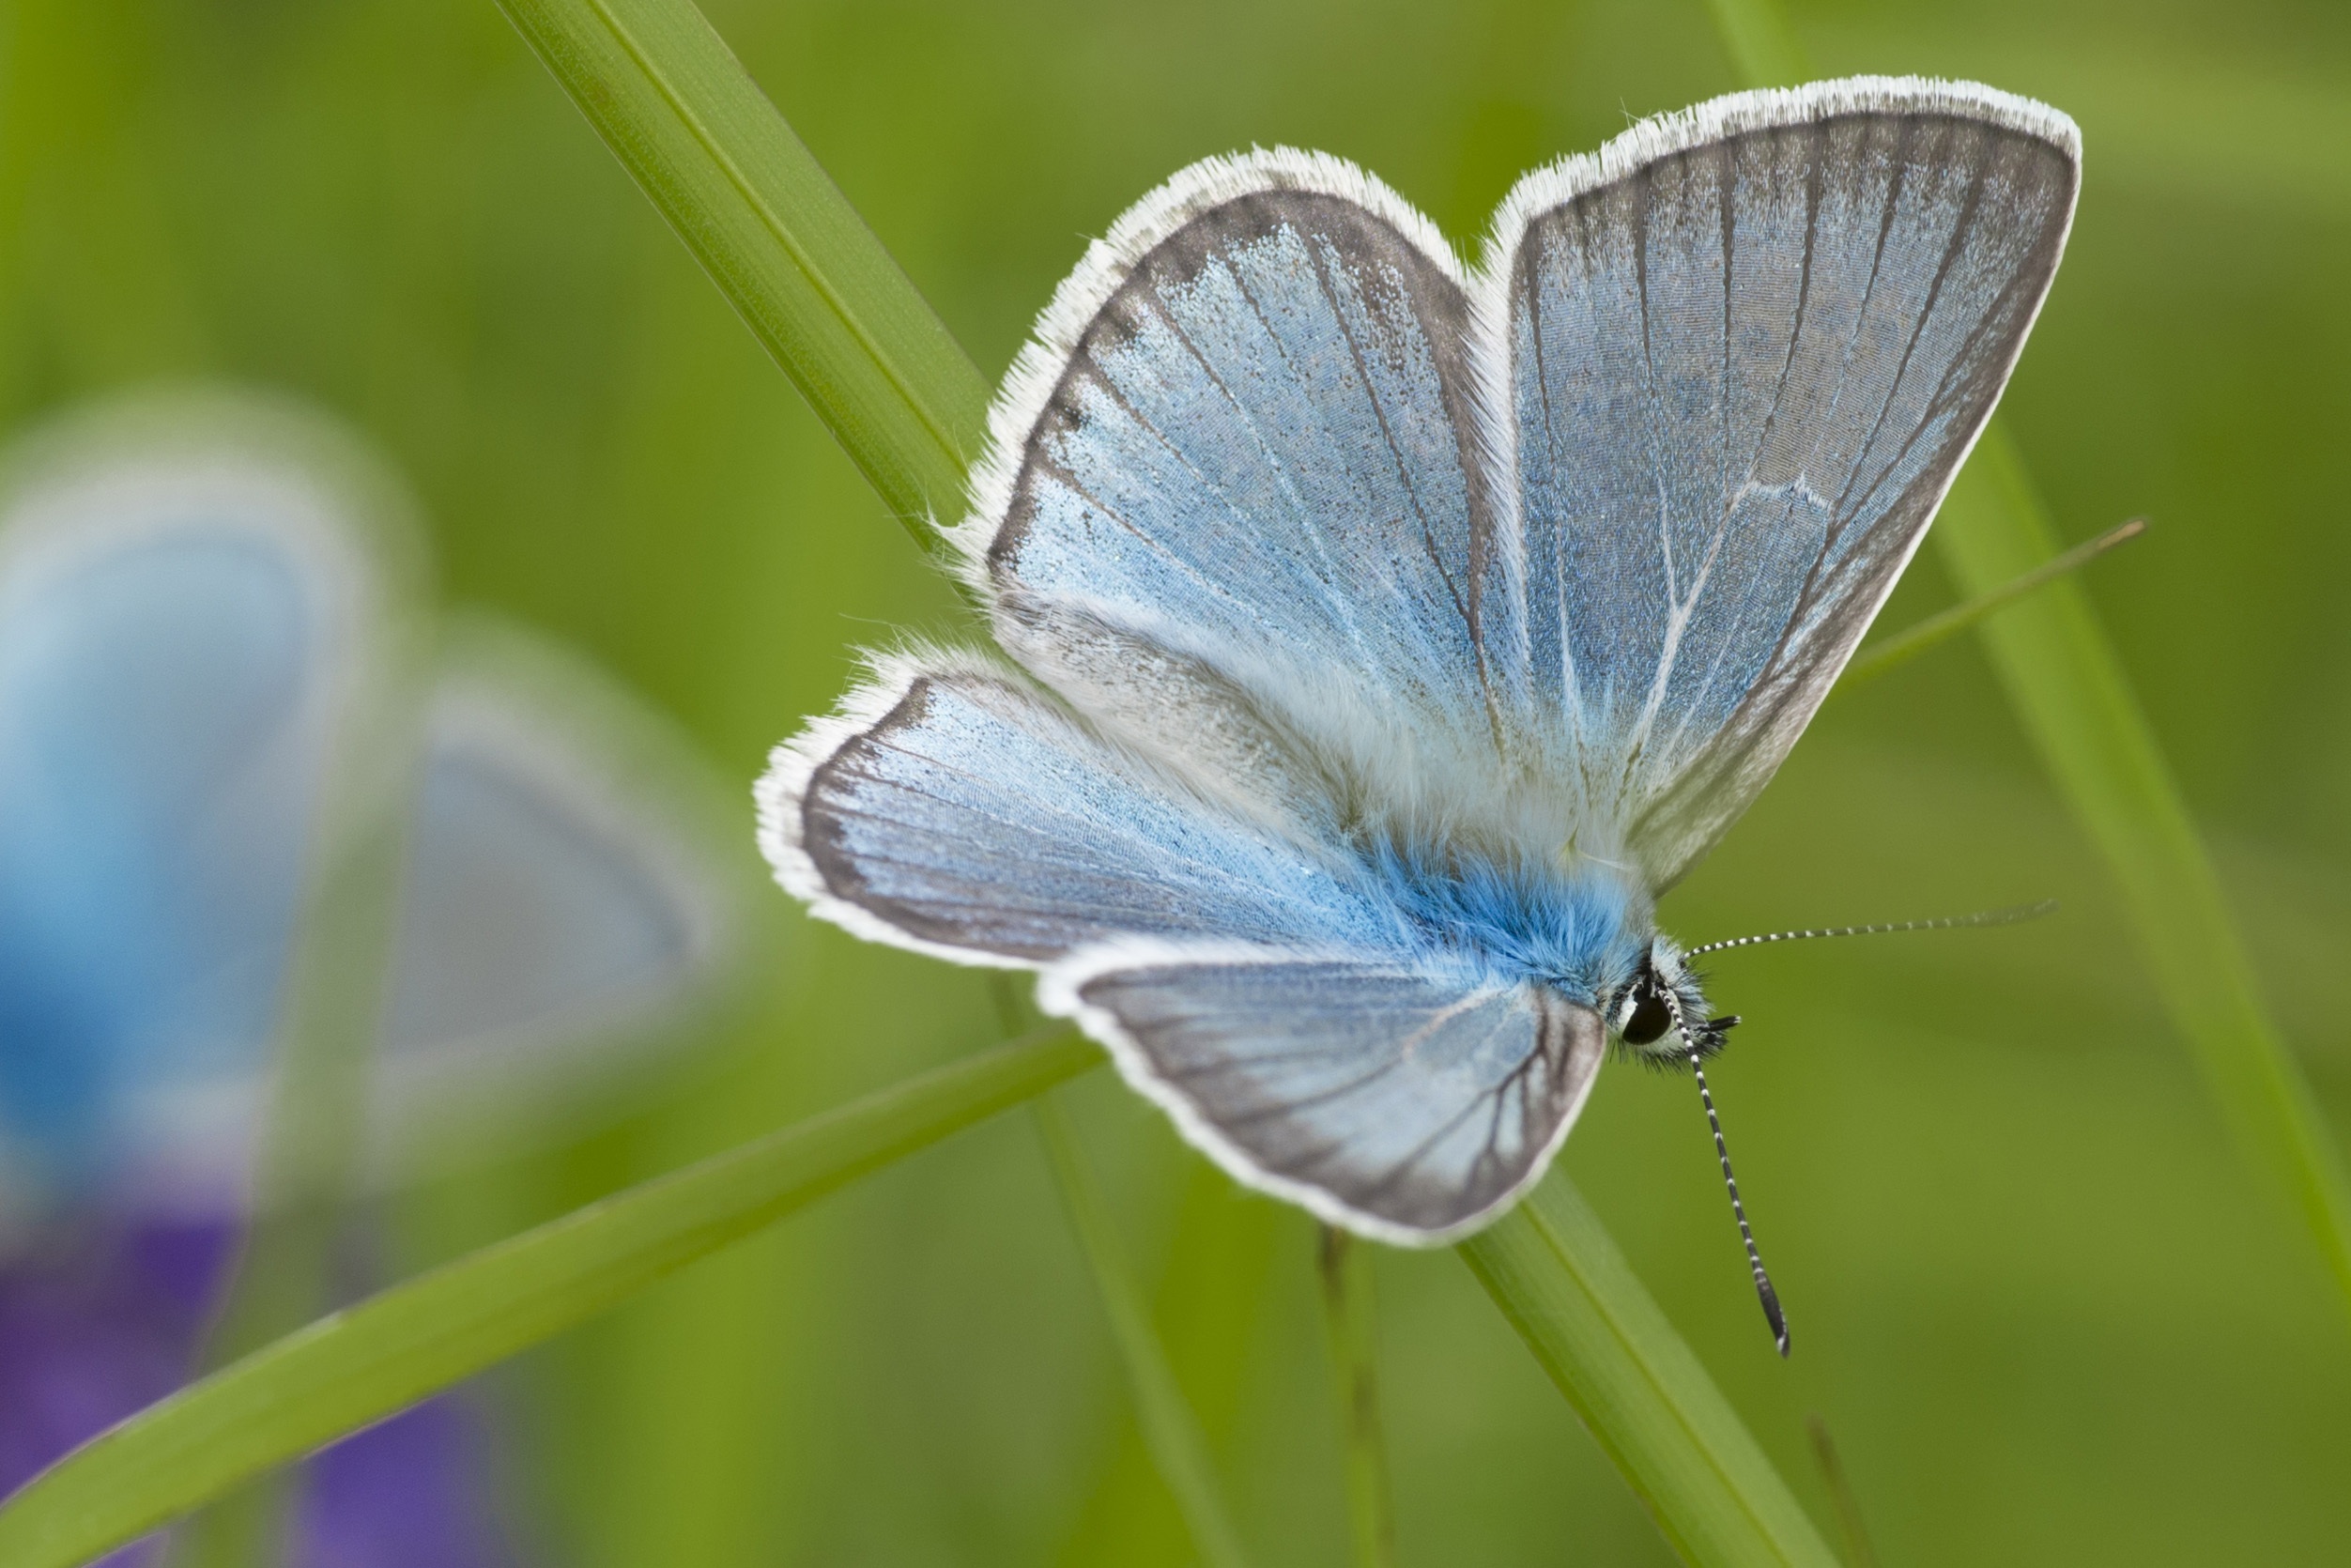
nature, wing, photography, meadow, flower, insect, blue, butterfly, fauna, invertebrate, close up, july, insects, resting, damselfly, mongolia, nectar, pieridae, macro photography, arthropod, pollinator, moths and butterflies, lycaenid, net winged insects, brush footed butterfly, colias, cabbage butterfly, halyamaat, buterflies